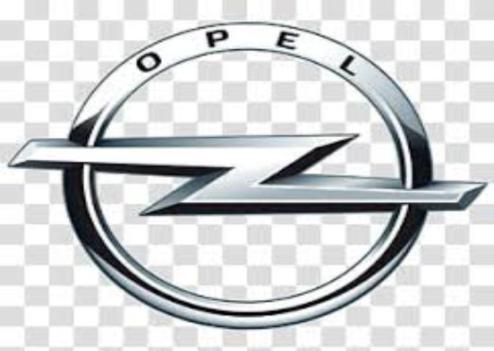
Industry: Transportation